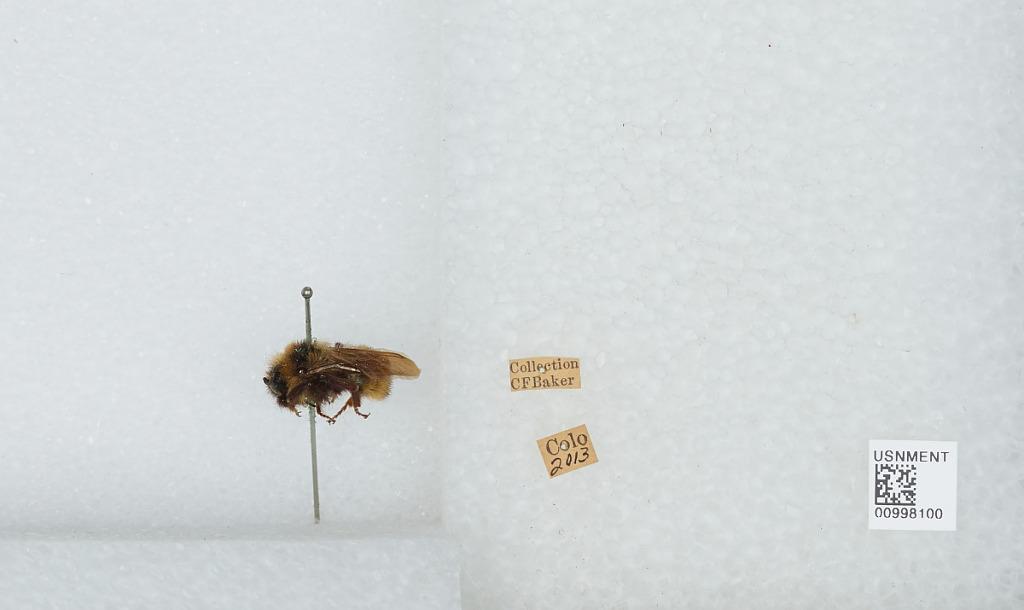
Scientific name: Bombus (Psithyrus) insularis (Smith)
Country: United States
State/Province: Colorado